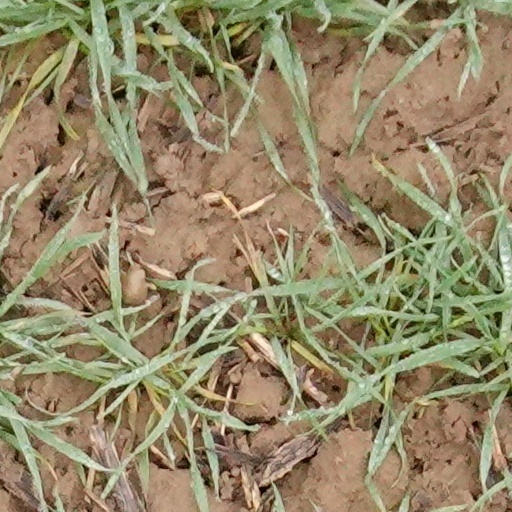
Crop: wheat